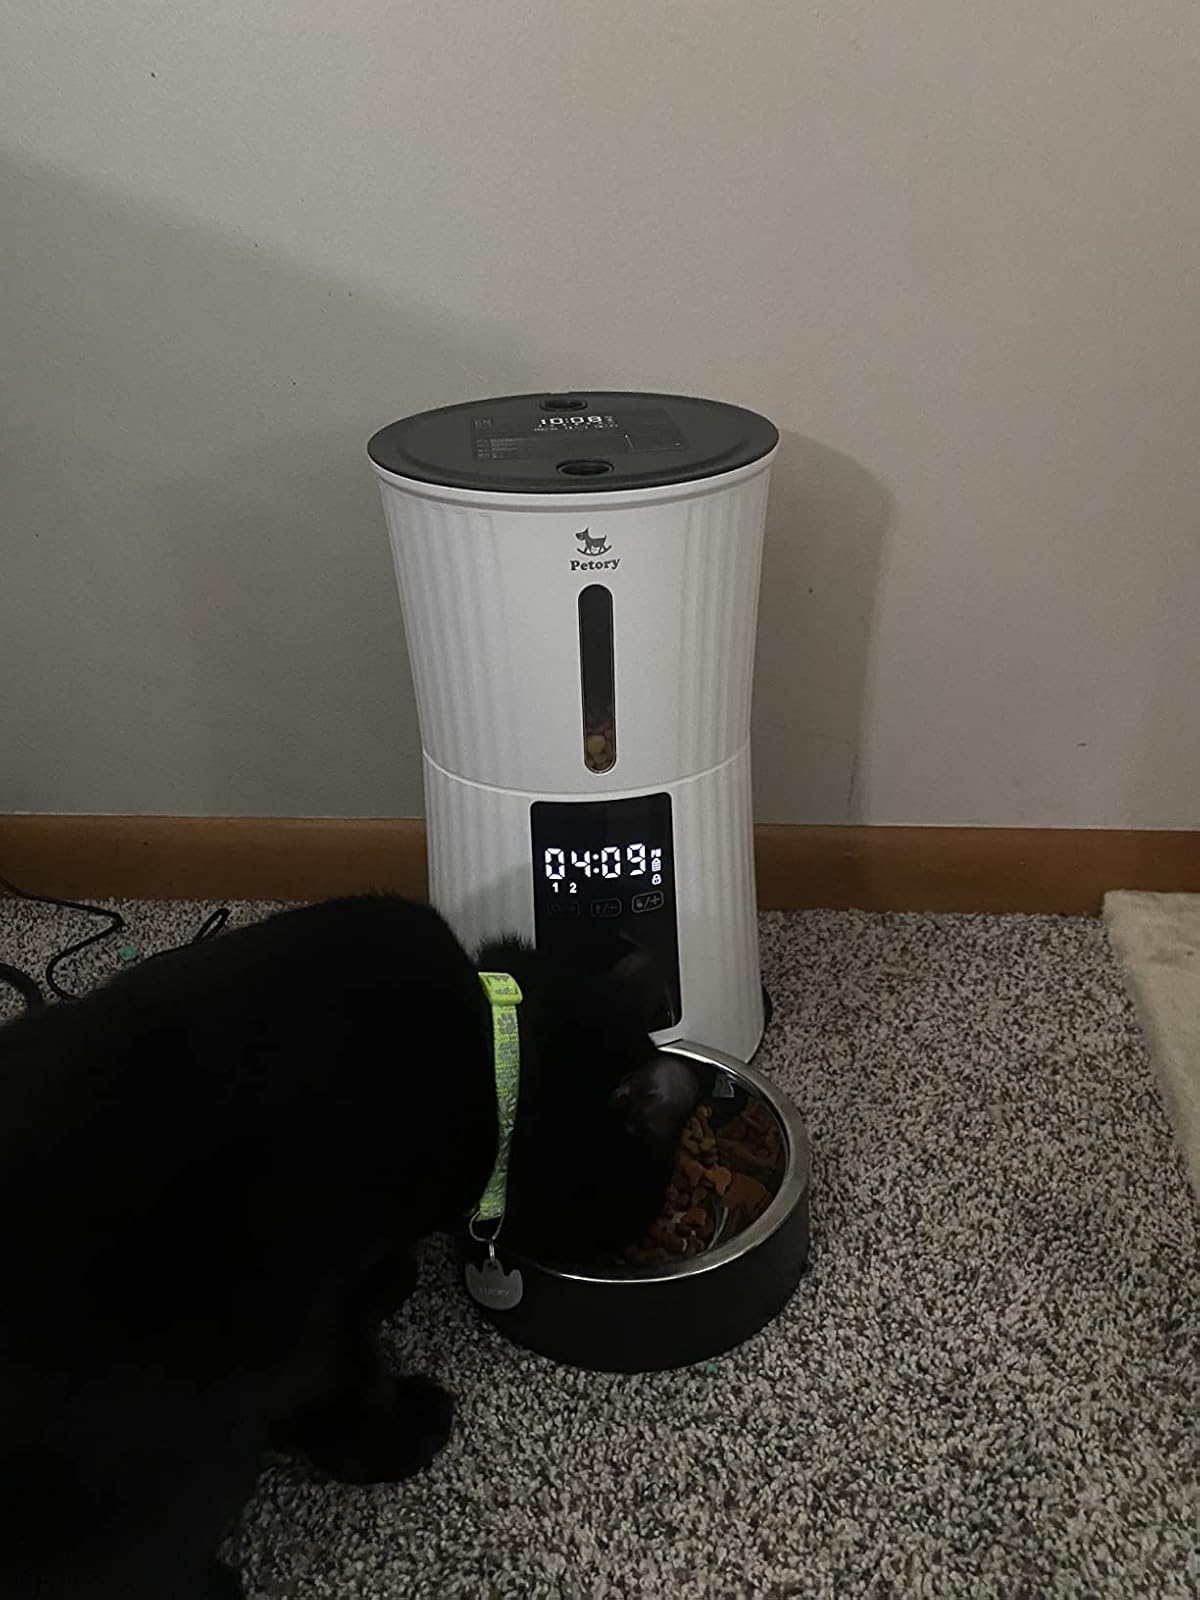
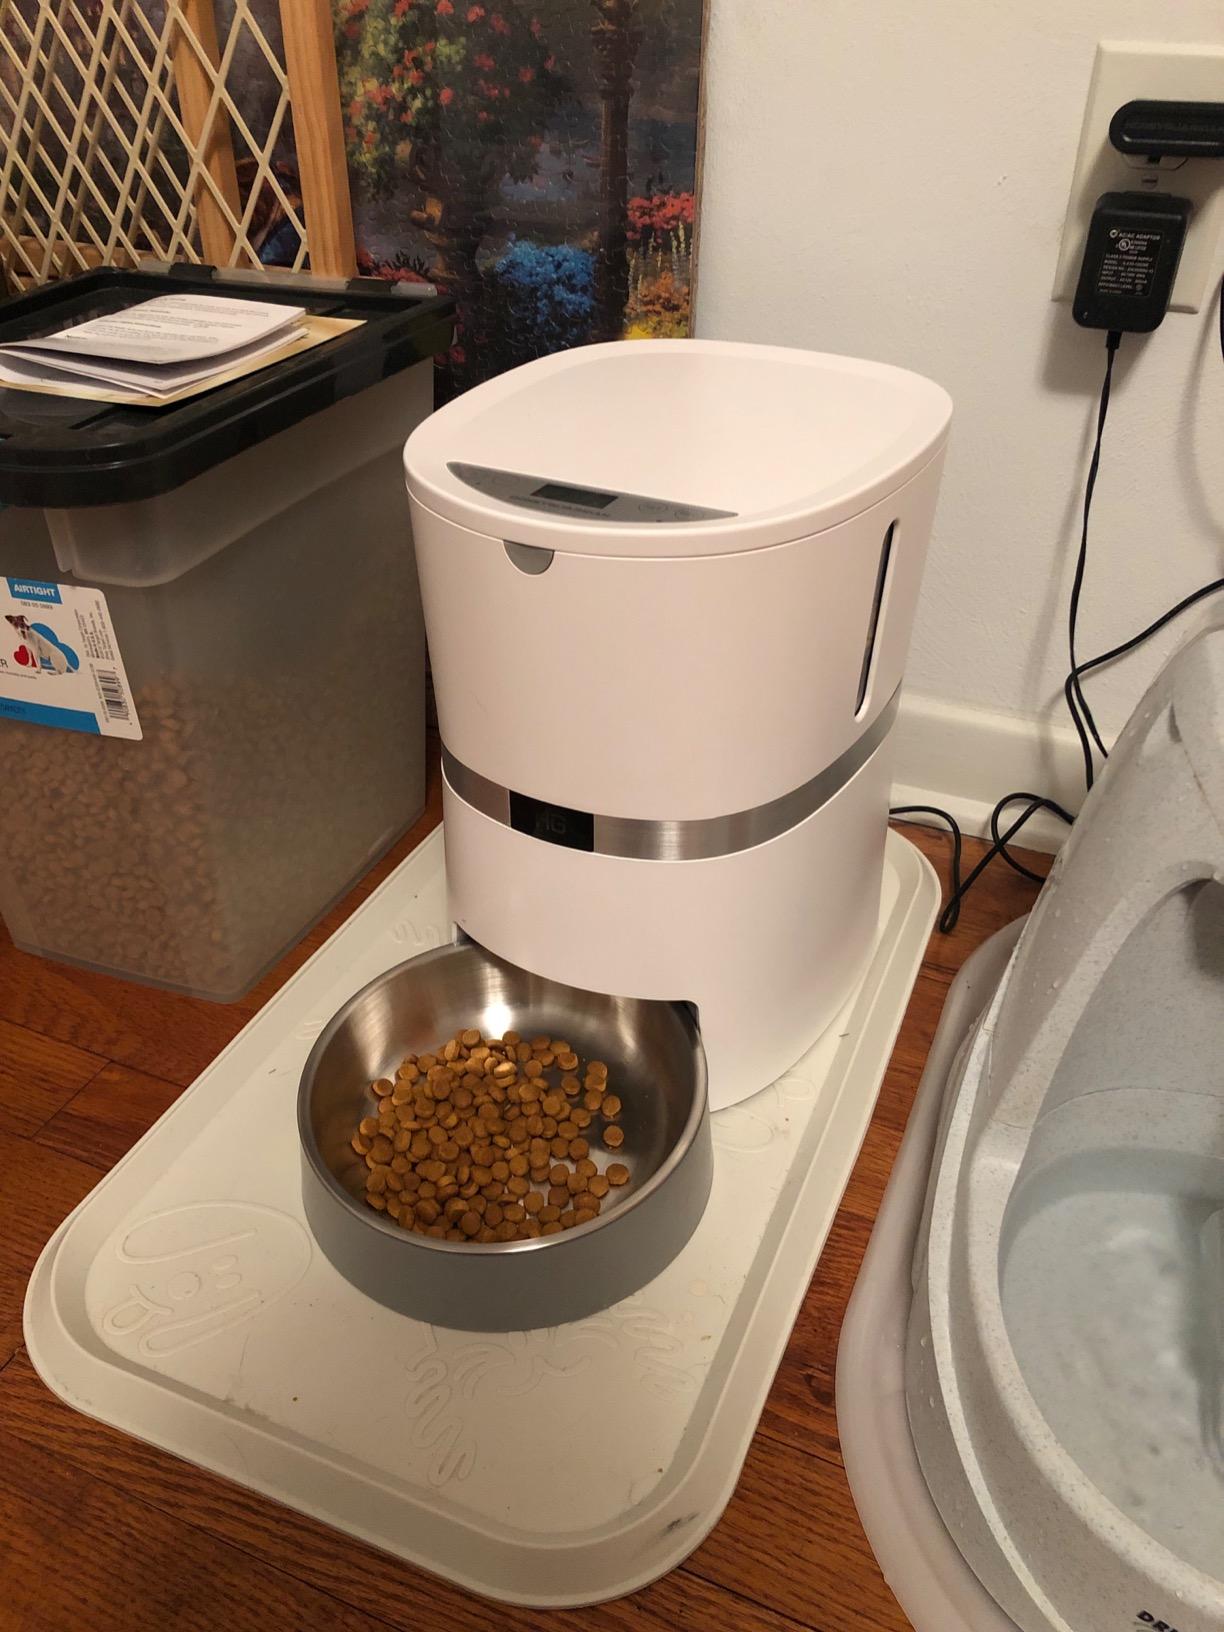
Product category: items_feeder
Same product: no